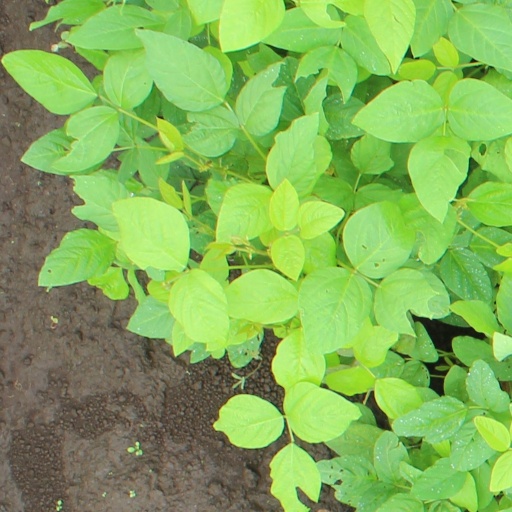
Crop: soybean